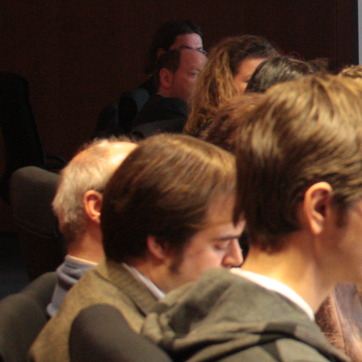
Material: hair